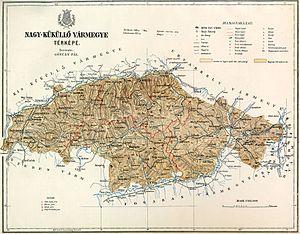
Le comitat de Nagy-Küküllő est un comitat du Royaume de Hongrie qui a existé après 1867 et jusqu'en 1918. Son chef-lieu était la ville de Segesvár, de nos jours Sighișoara, dans le județ de Mureș, en Roumanie.